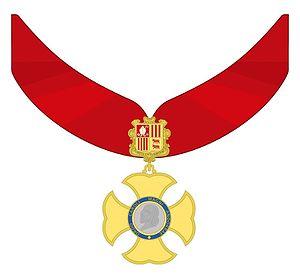
L’ordre de Charlemagne est le seul ordre civil décerné par le Gouvernement de la Principauté d'Andorre.